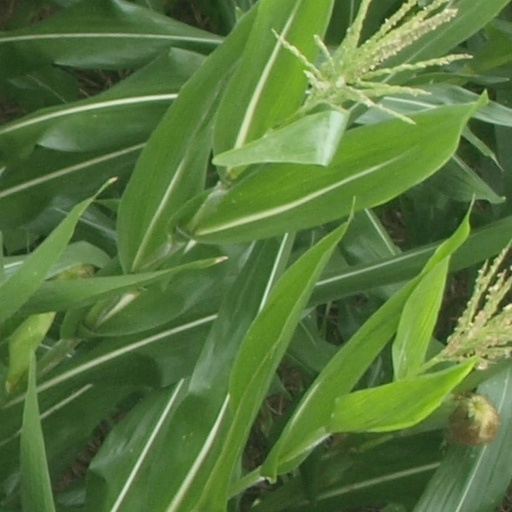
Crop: maize; corn